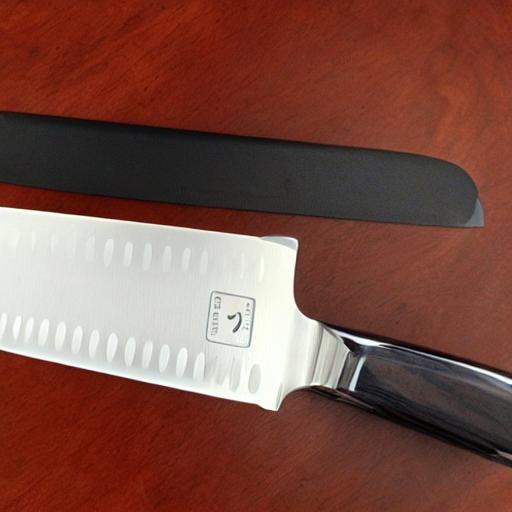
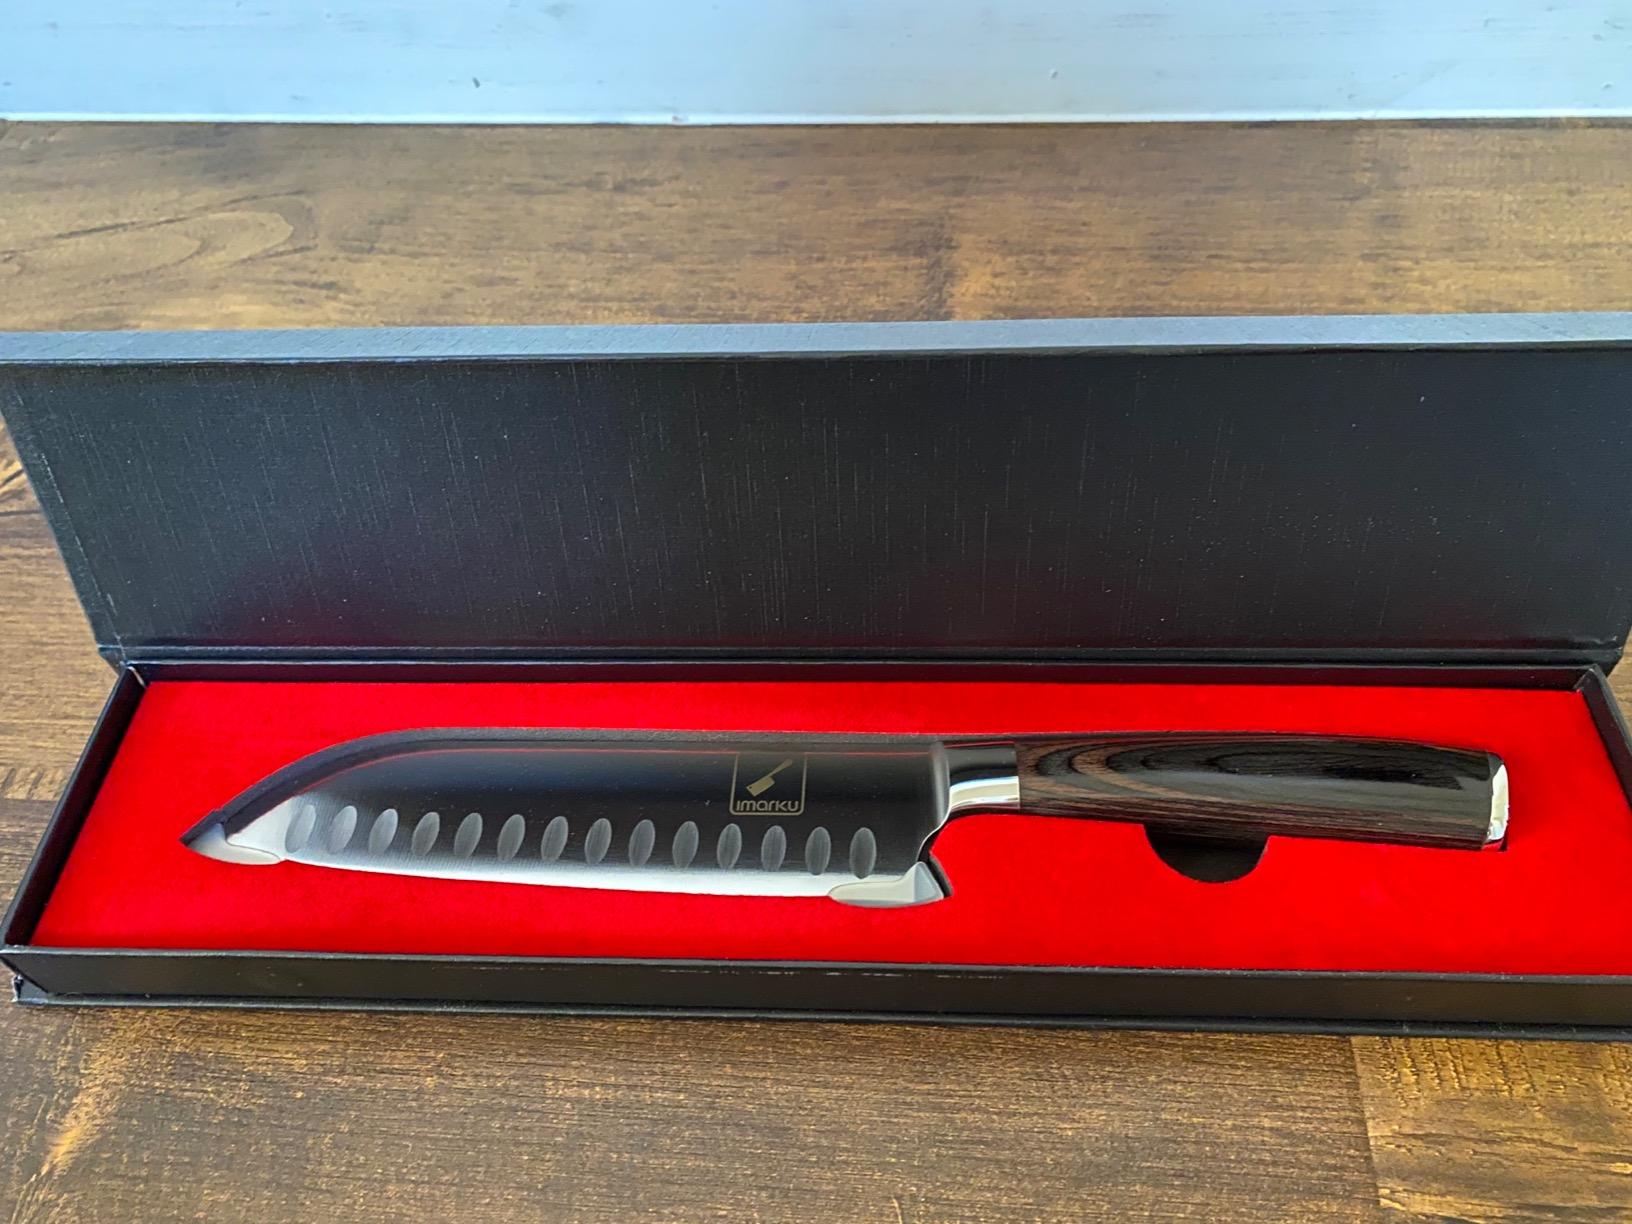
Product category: items_knife
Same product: no